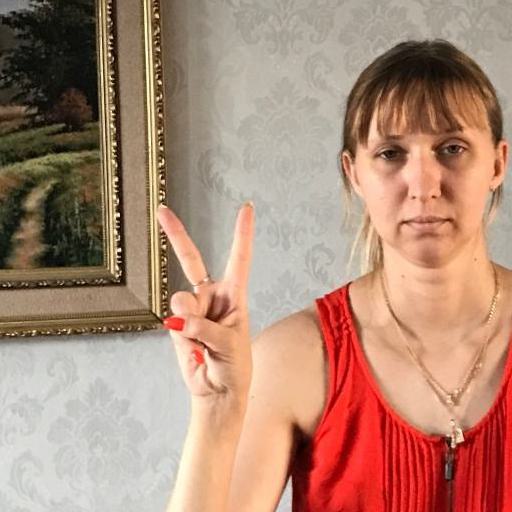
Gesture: peace